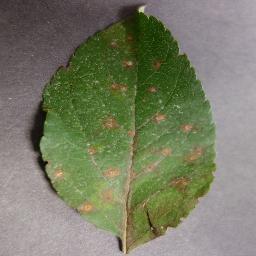
Label: Apple___Cedar_apple_rust